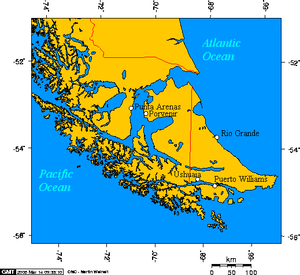
Le Special Air Service est intervenus avec d'autres forces spéciales britanniques dans la guerre des Malouines en 1982.
Ushuaïa ou Ushuaia est la capitale de la province de Terre de Feu, Antarctique et Îles de l'Atlantique Sud, la plus méridionale de l'Argentine. Située dans le sud de la grande île de la Terre de Feu en bordure de la baie éponyme, à proximité du canal Beagle et au sud-ouest de la province, dans le département d'Ushuaïa, la ville est considérée comme étant la plus australe du monde.
José Emperaire, né le 10 mars 1912 à Semons, est un ethnologue français qui travaillait au Musée de l'Homme de Paris, au département d'Amérique. Il est décédé accidentellement le 12 décembre 1958, enseveli sous un éboulement de terrain alors qu'il fouillait sur le site chilien de Ponsonby. Il était spécialiste des indiens Alakaluf.